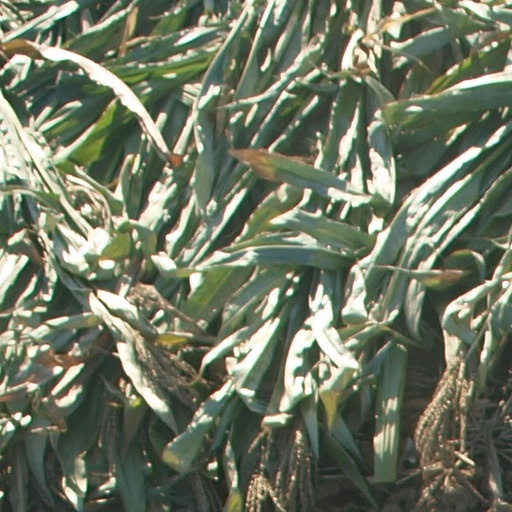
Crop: maize; corn